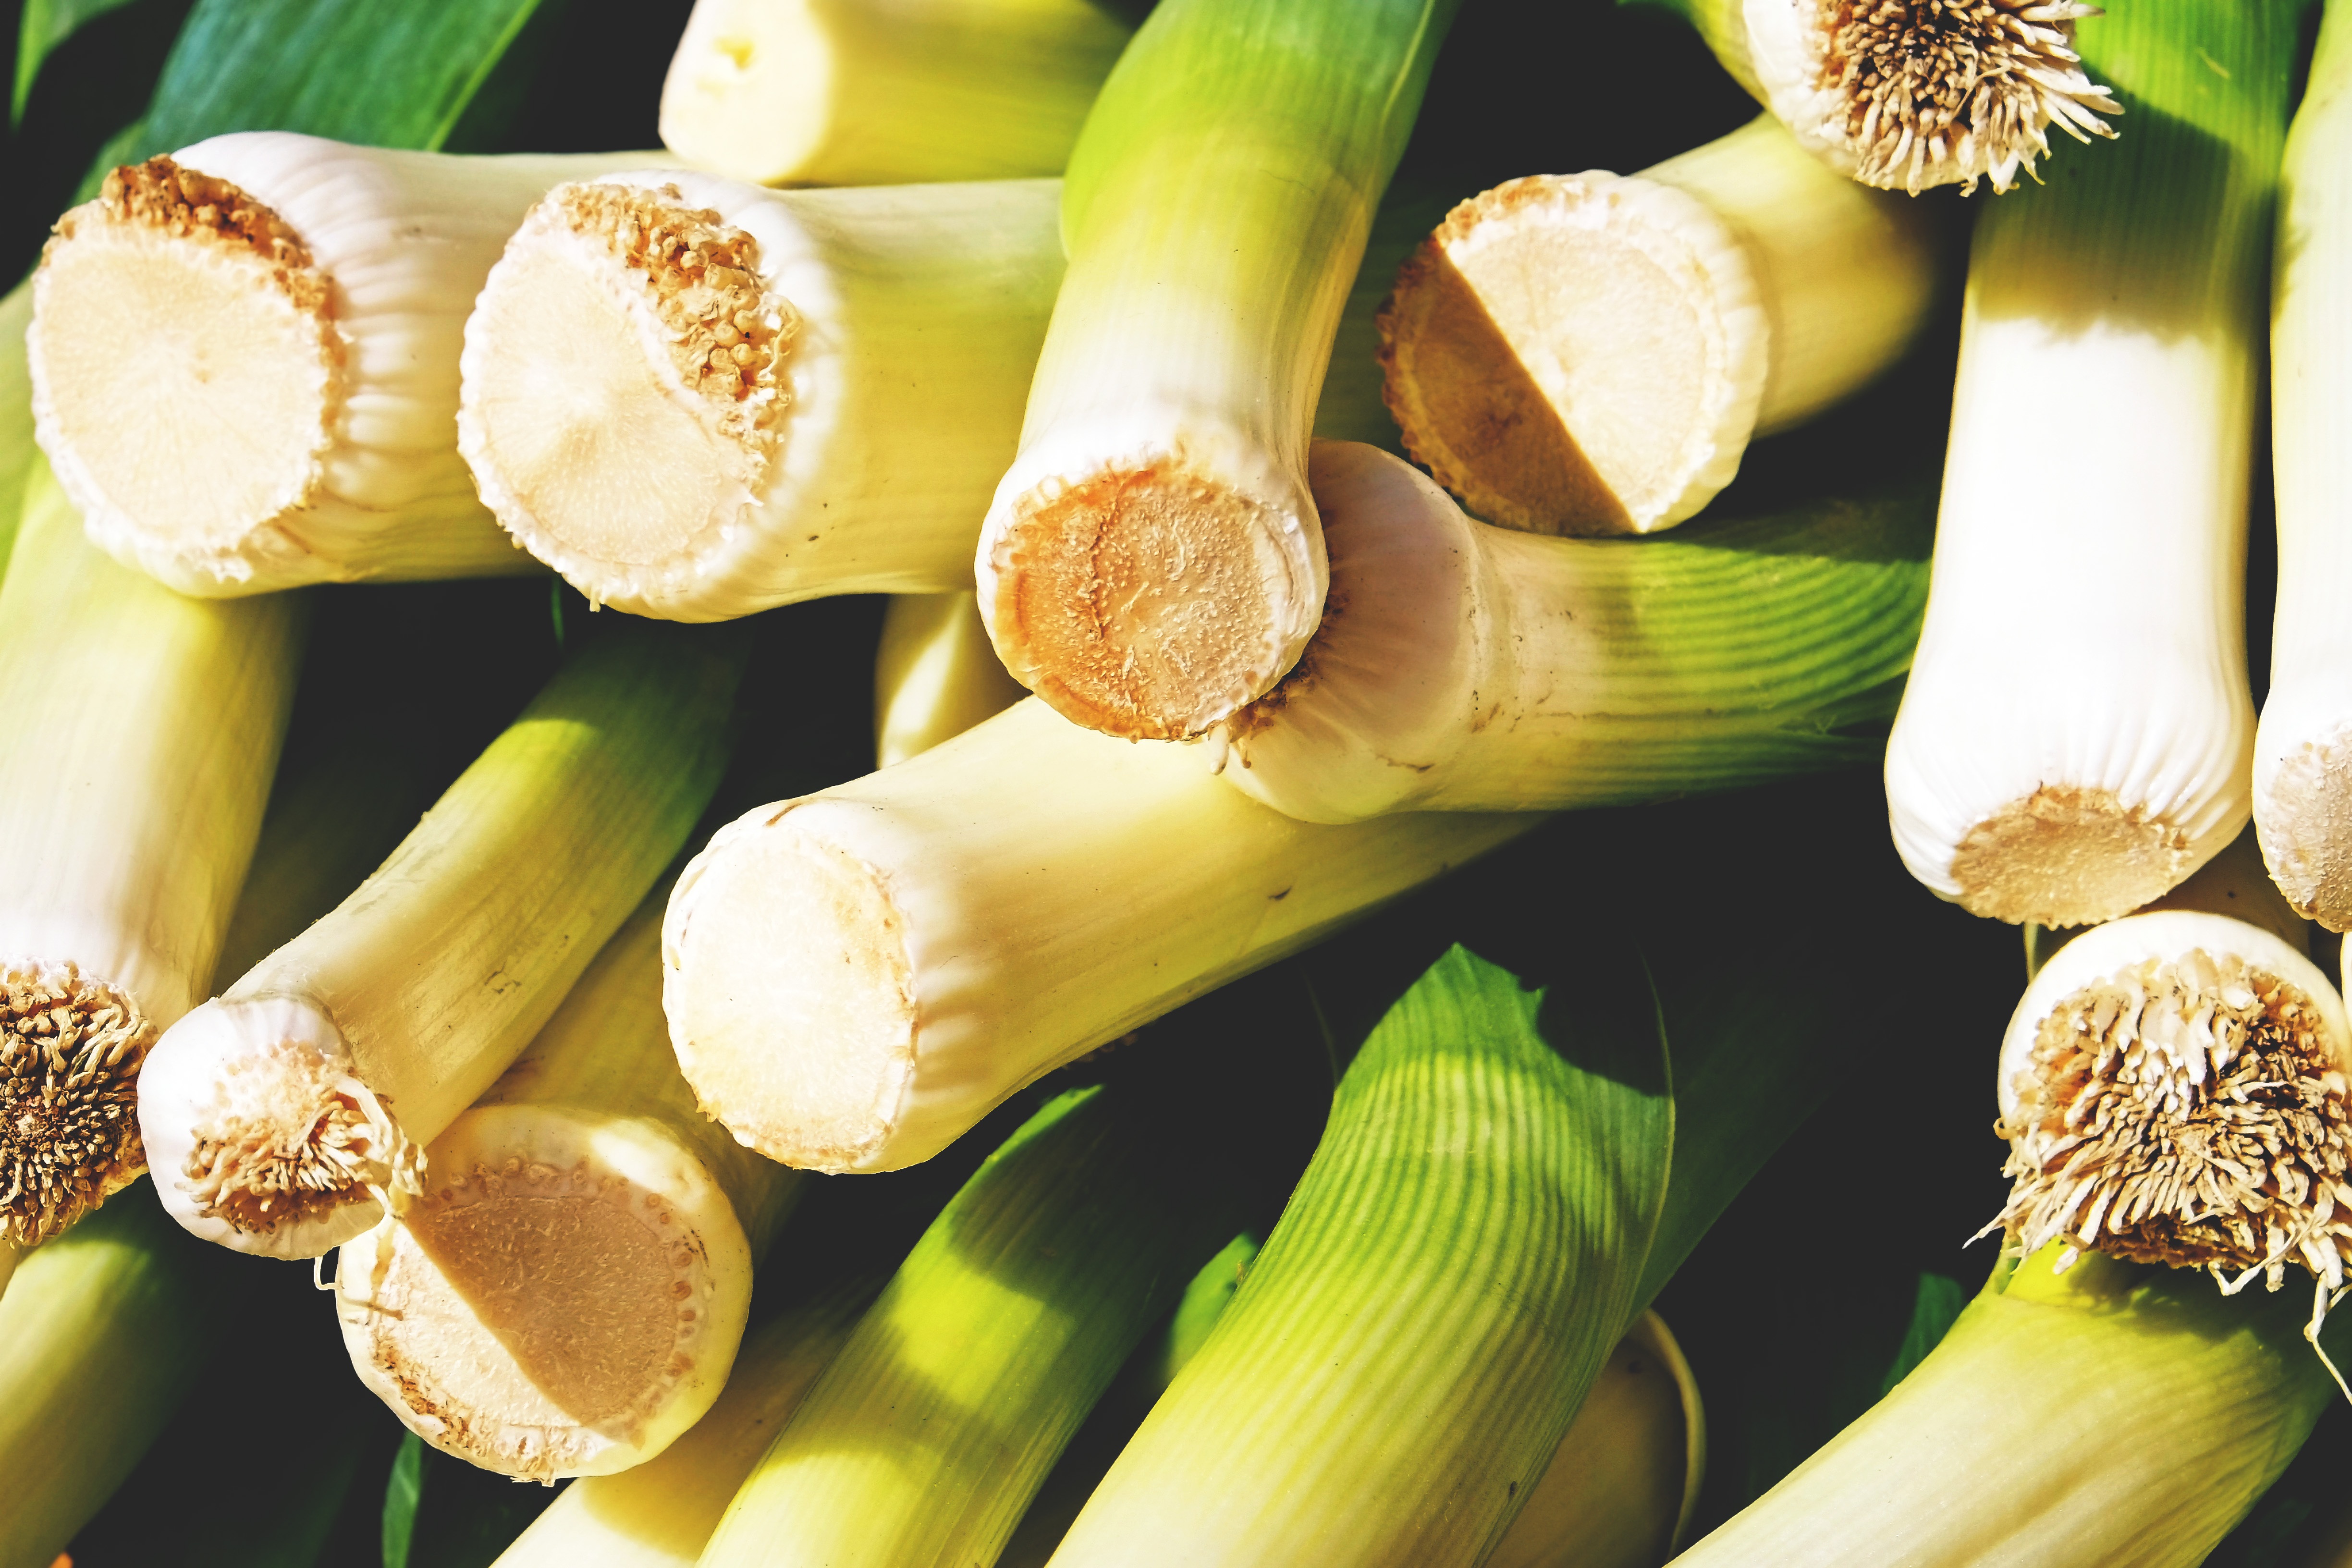
leek, plant, vegetable, scallion, natural foods, food, plant stem, flowering plant, produce, flower, banana family